Bab Sidi Kacem

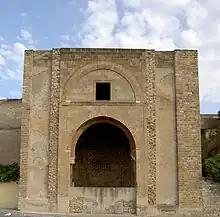
View of Bab Sidi Kacem in 2008

Bab Sidi Kacem is one of the gates of the Medina of Tunis, the old capital of Tunisia.